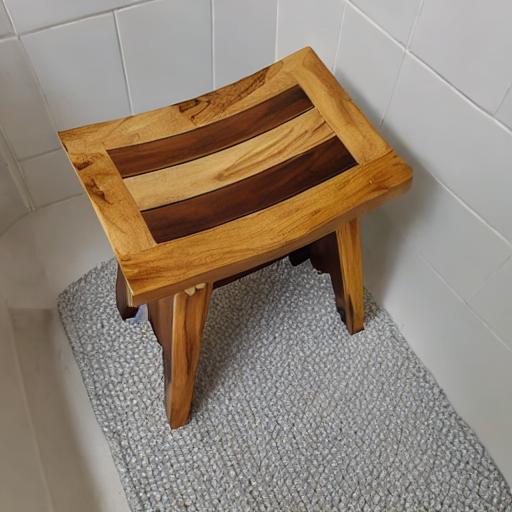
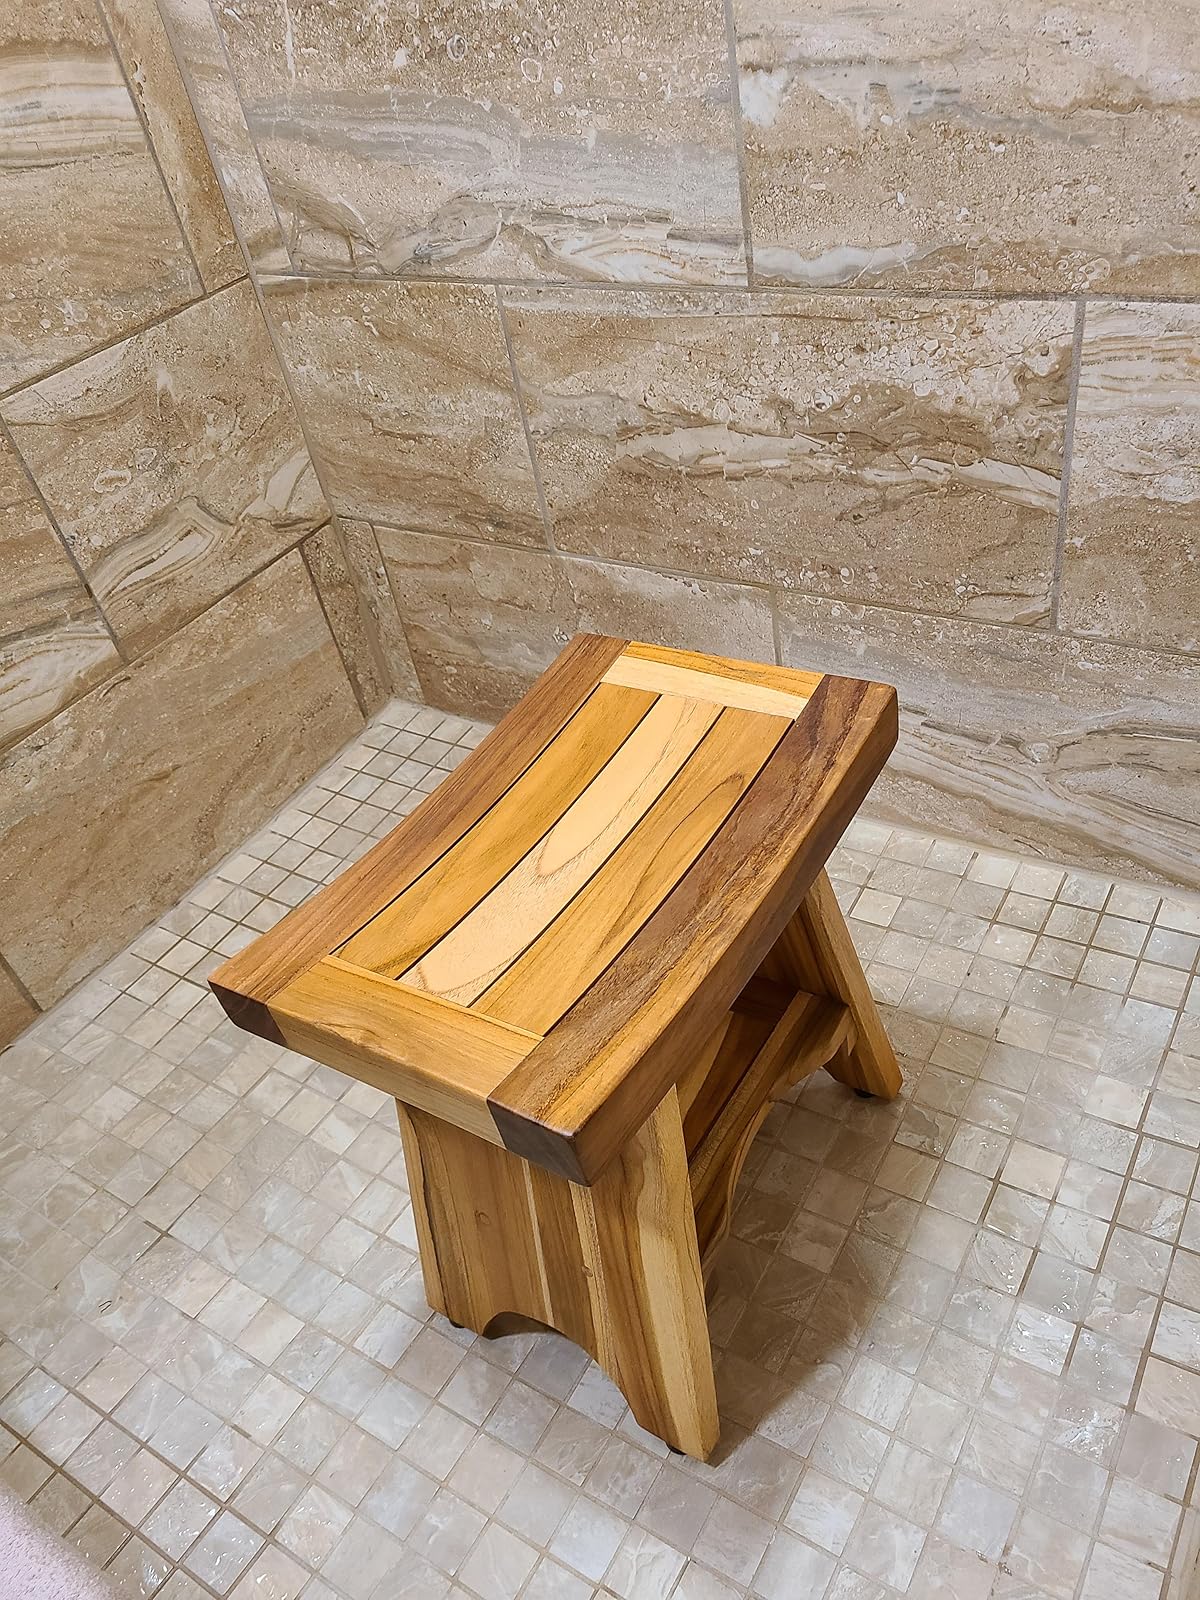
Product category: stool
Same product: no